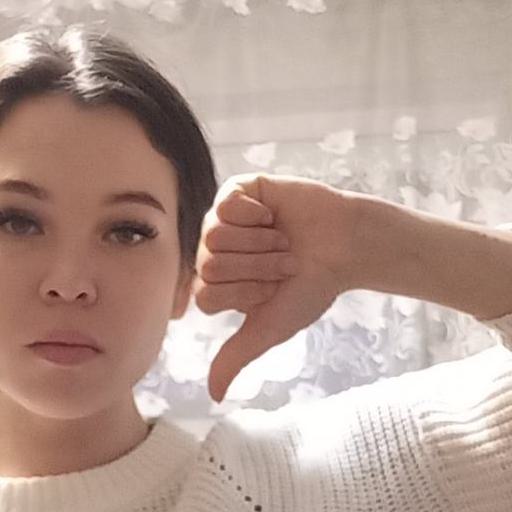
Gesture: dislike